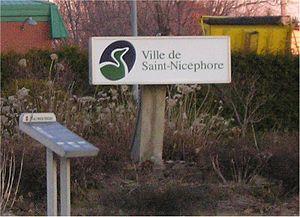
Saint-Nicéphore est un secteur de la ville de Drummondville. Elle était avant 2004 une ville distincte comptant approximativement 10 500 habitants. Saint-Nicéphore est devenue une ville le 20 mars 1999 sous la mairie de Jean-Guy Forcier.